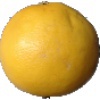
Label: white_grapefruit